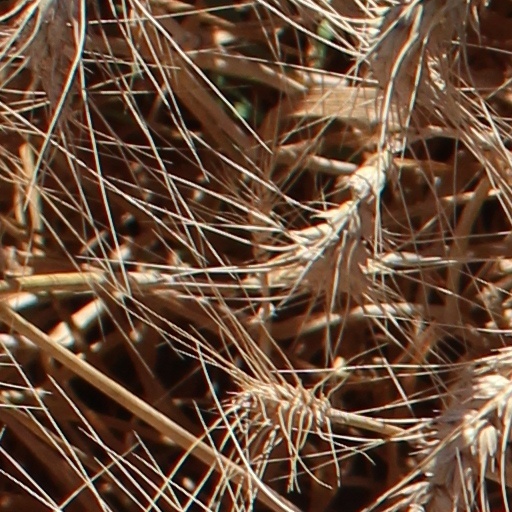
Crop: wheat